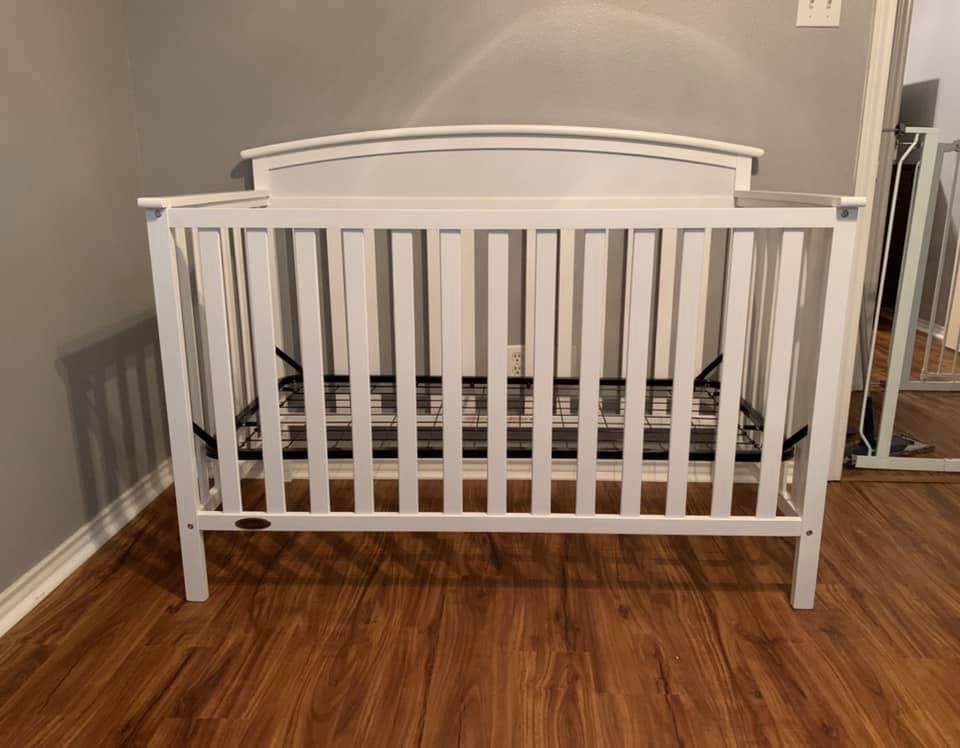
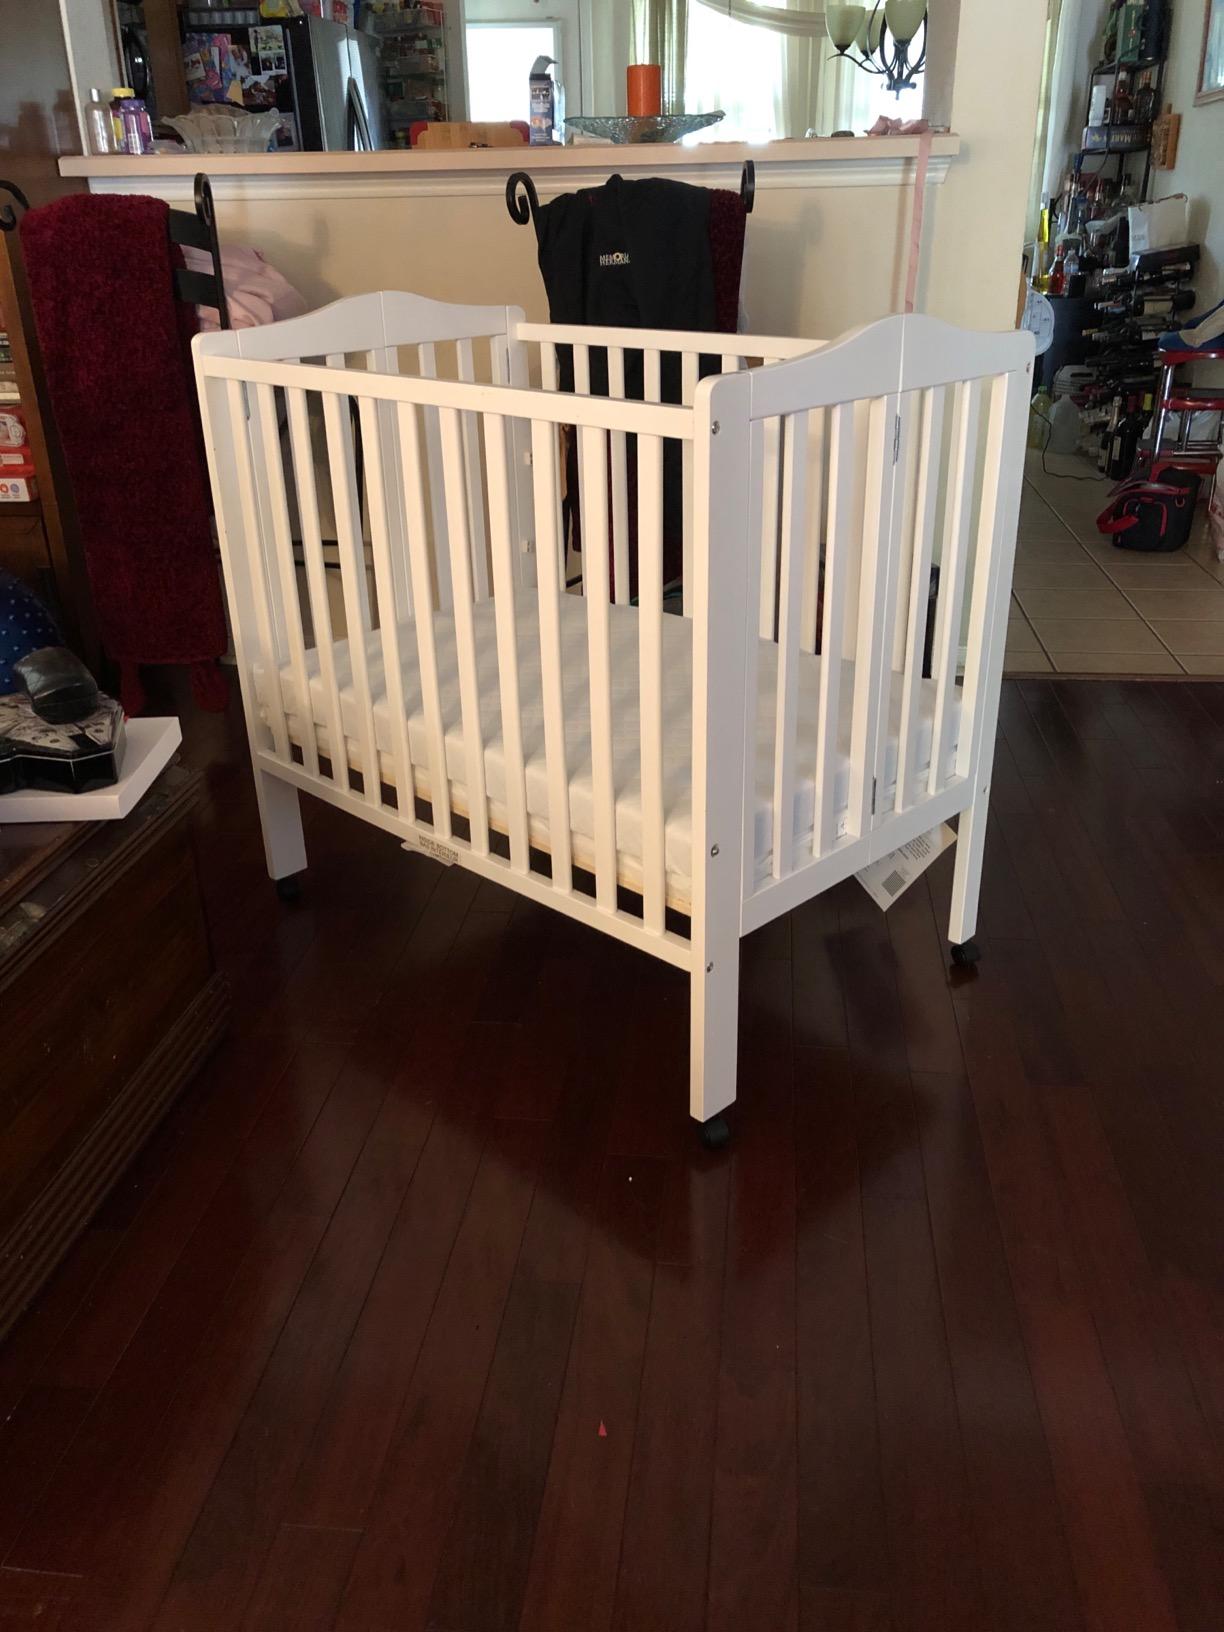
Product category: products_crib
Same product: no